Ambrogio Calepino

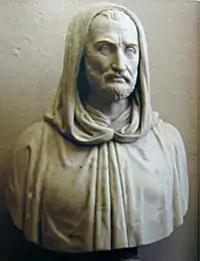
Ambrogio Calepino, "Biblioteca Angelo Mai", Bergamo

Ambrogio Calepino (Latin: "Ambrosius Calepinus"; c. 1440–1510), commonly known by the Latin form of his name, Calepinus, was an Italian lexicographer.